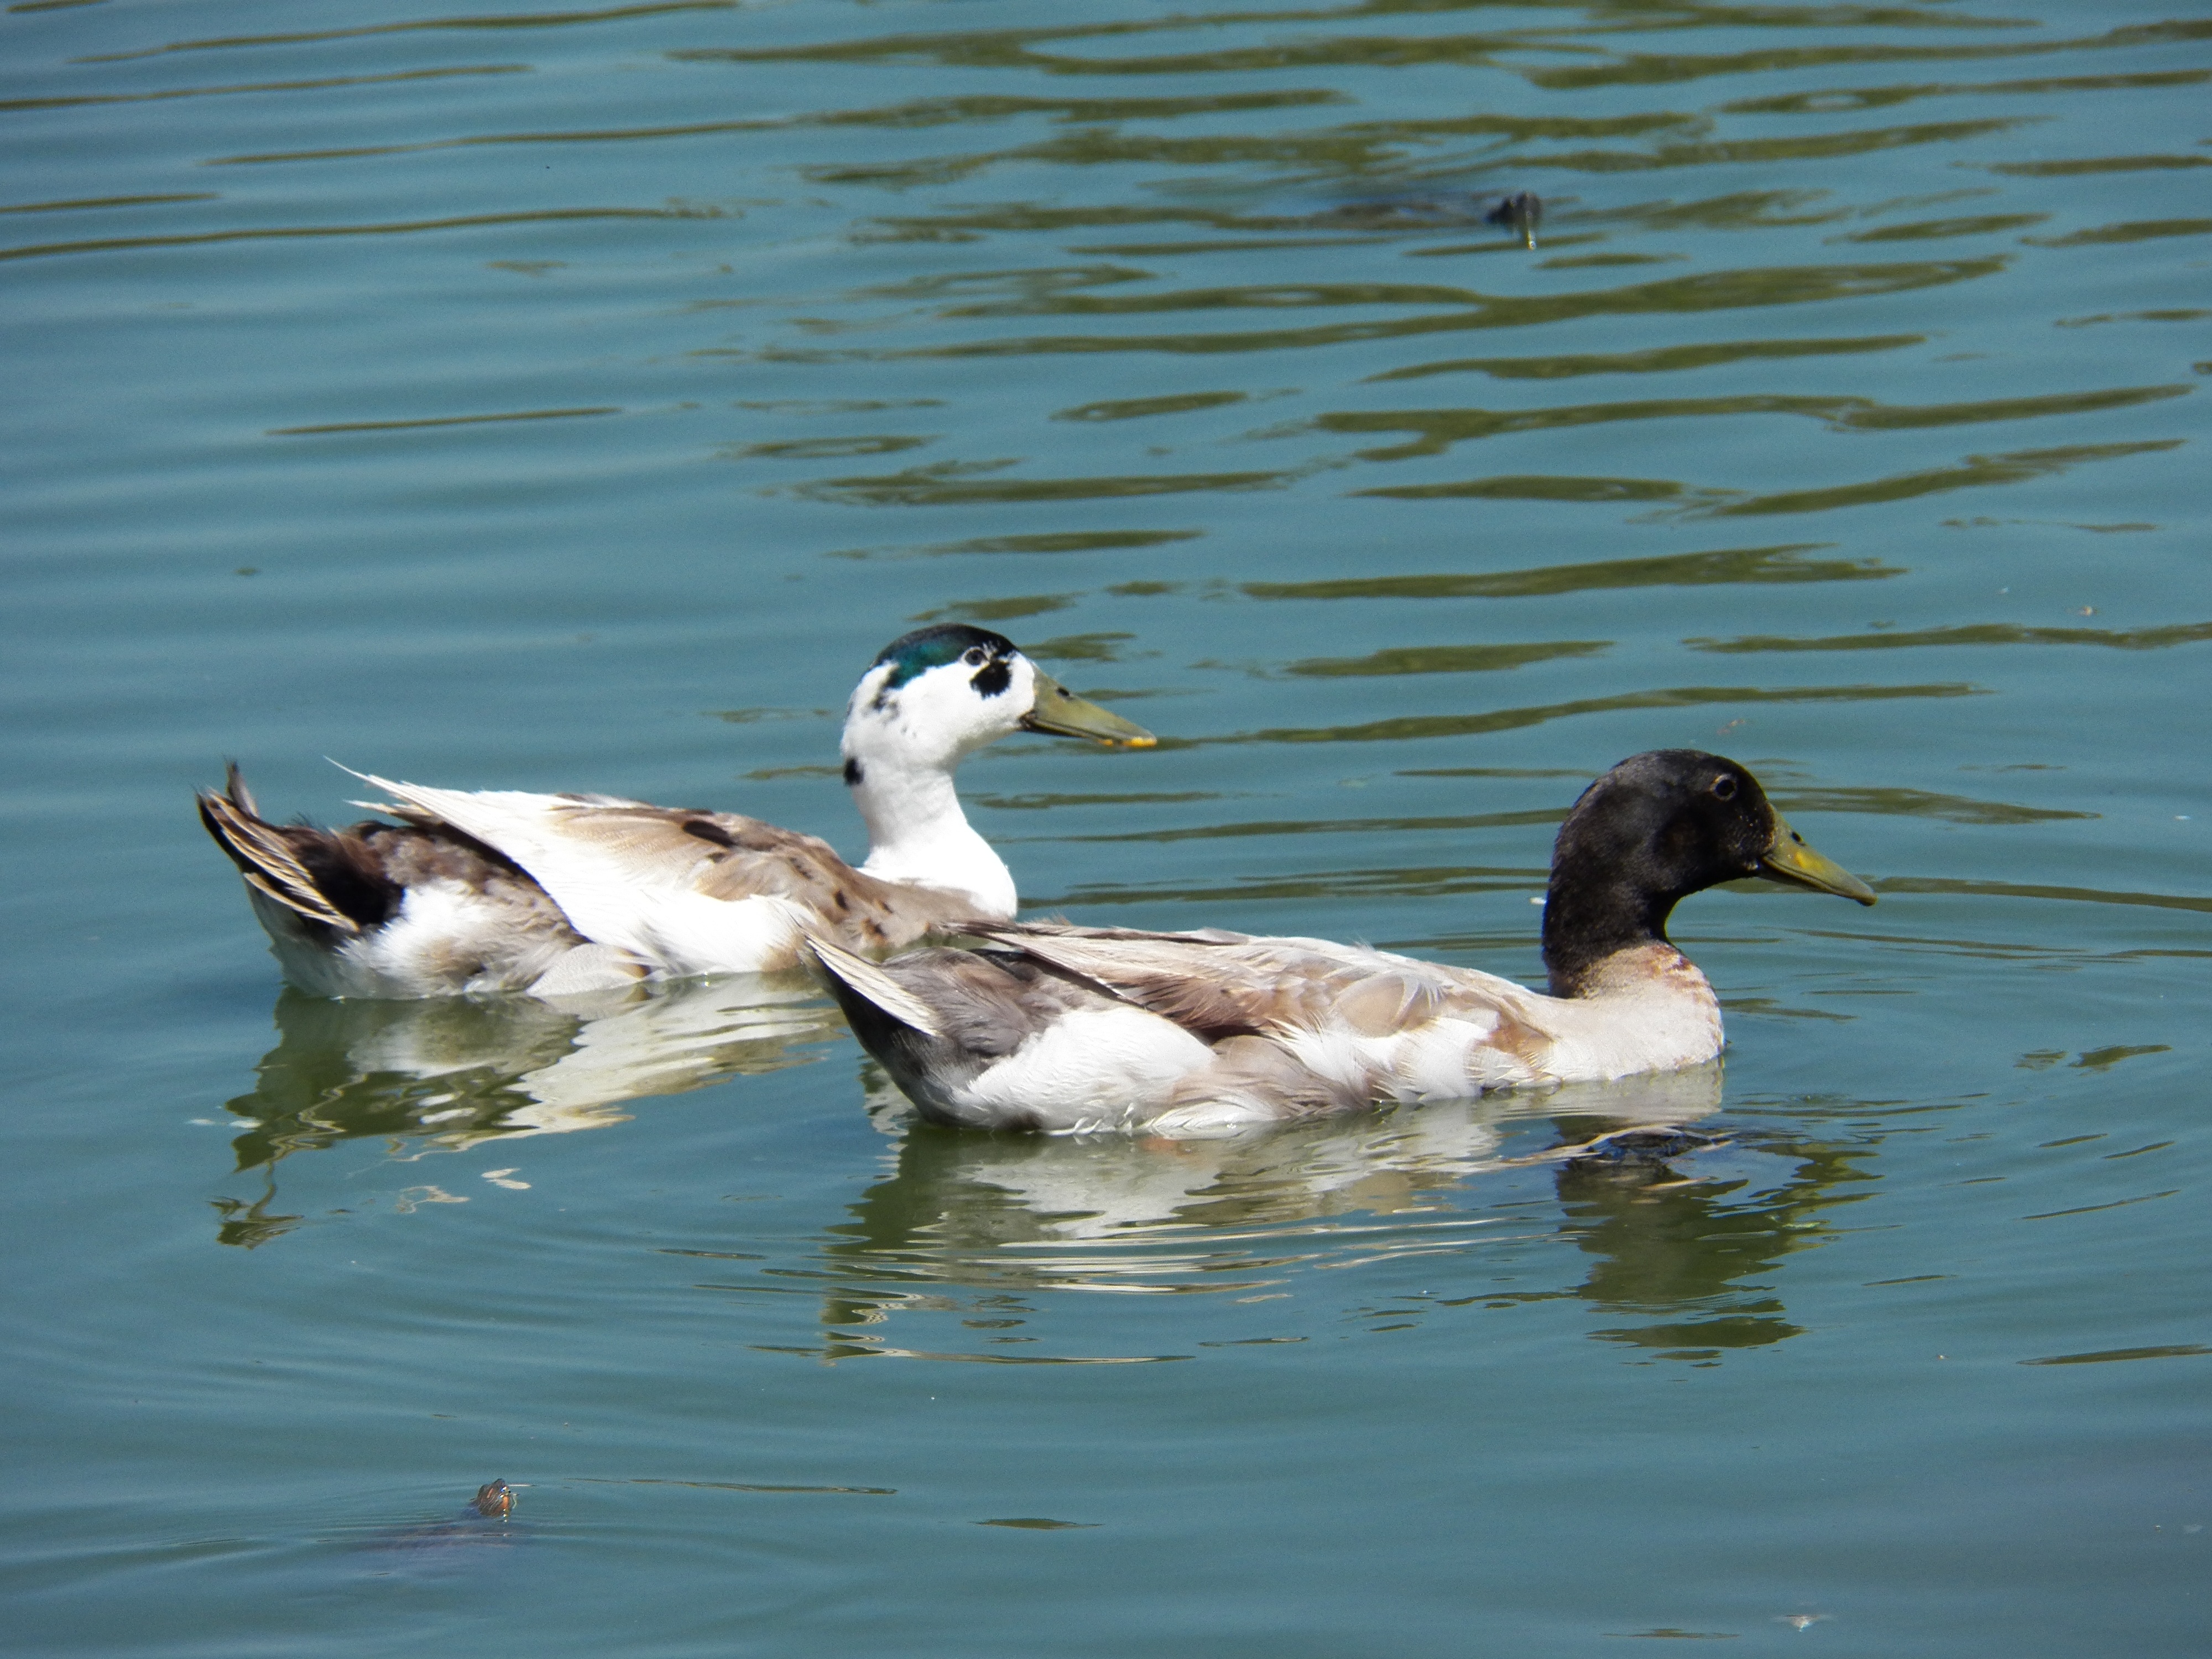
water, nature, bird, pond, wildlife, wild, environment, green, beak, natural, blue, avian, fauna, swimming, duck, vertebrate, waterfowl, water bird, canard, mergus, ducks geese and swans, seaduck